Dani Martín (singer)

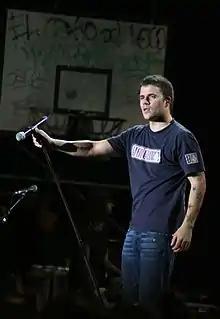
Dani Martín performing

Daniel Martín García (born 19 February 1977) is a Spanish singer. He was the vocalist of the pop punk band El Canto del Loco (ECDL).